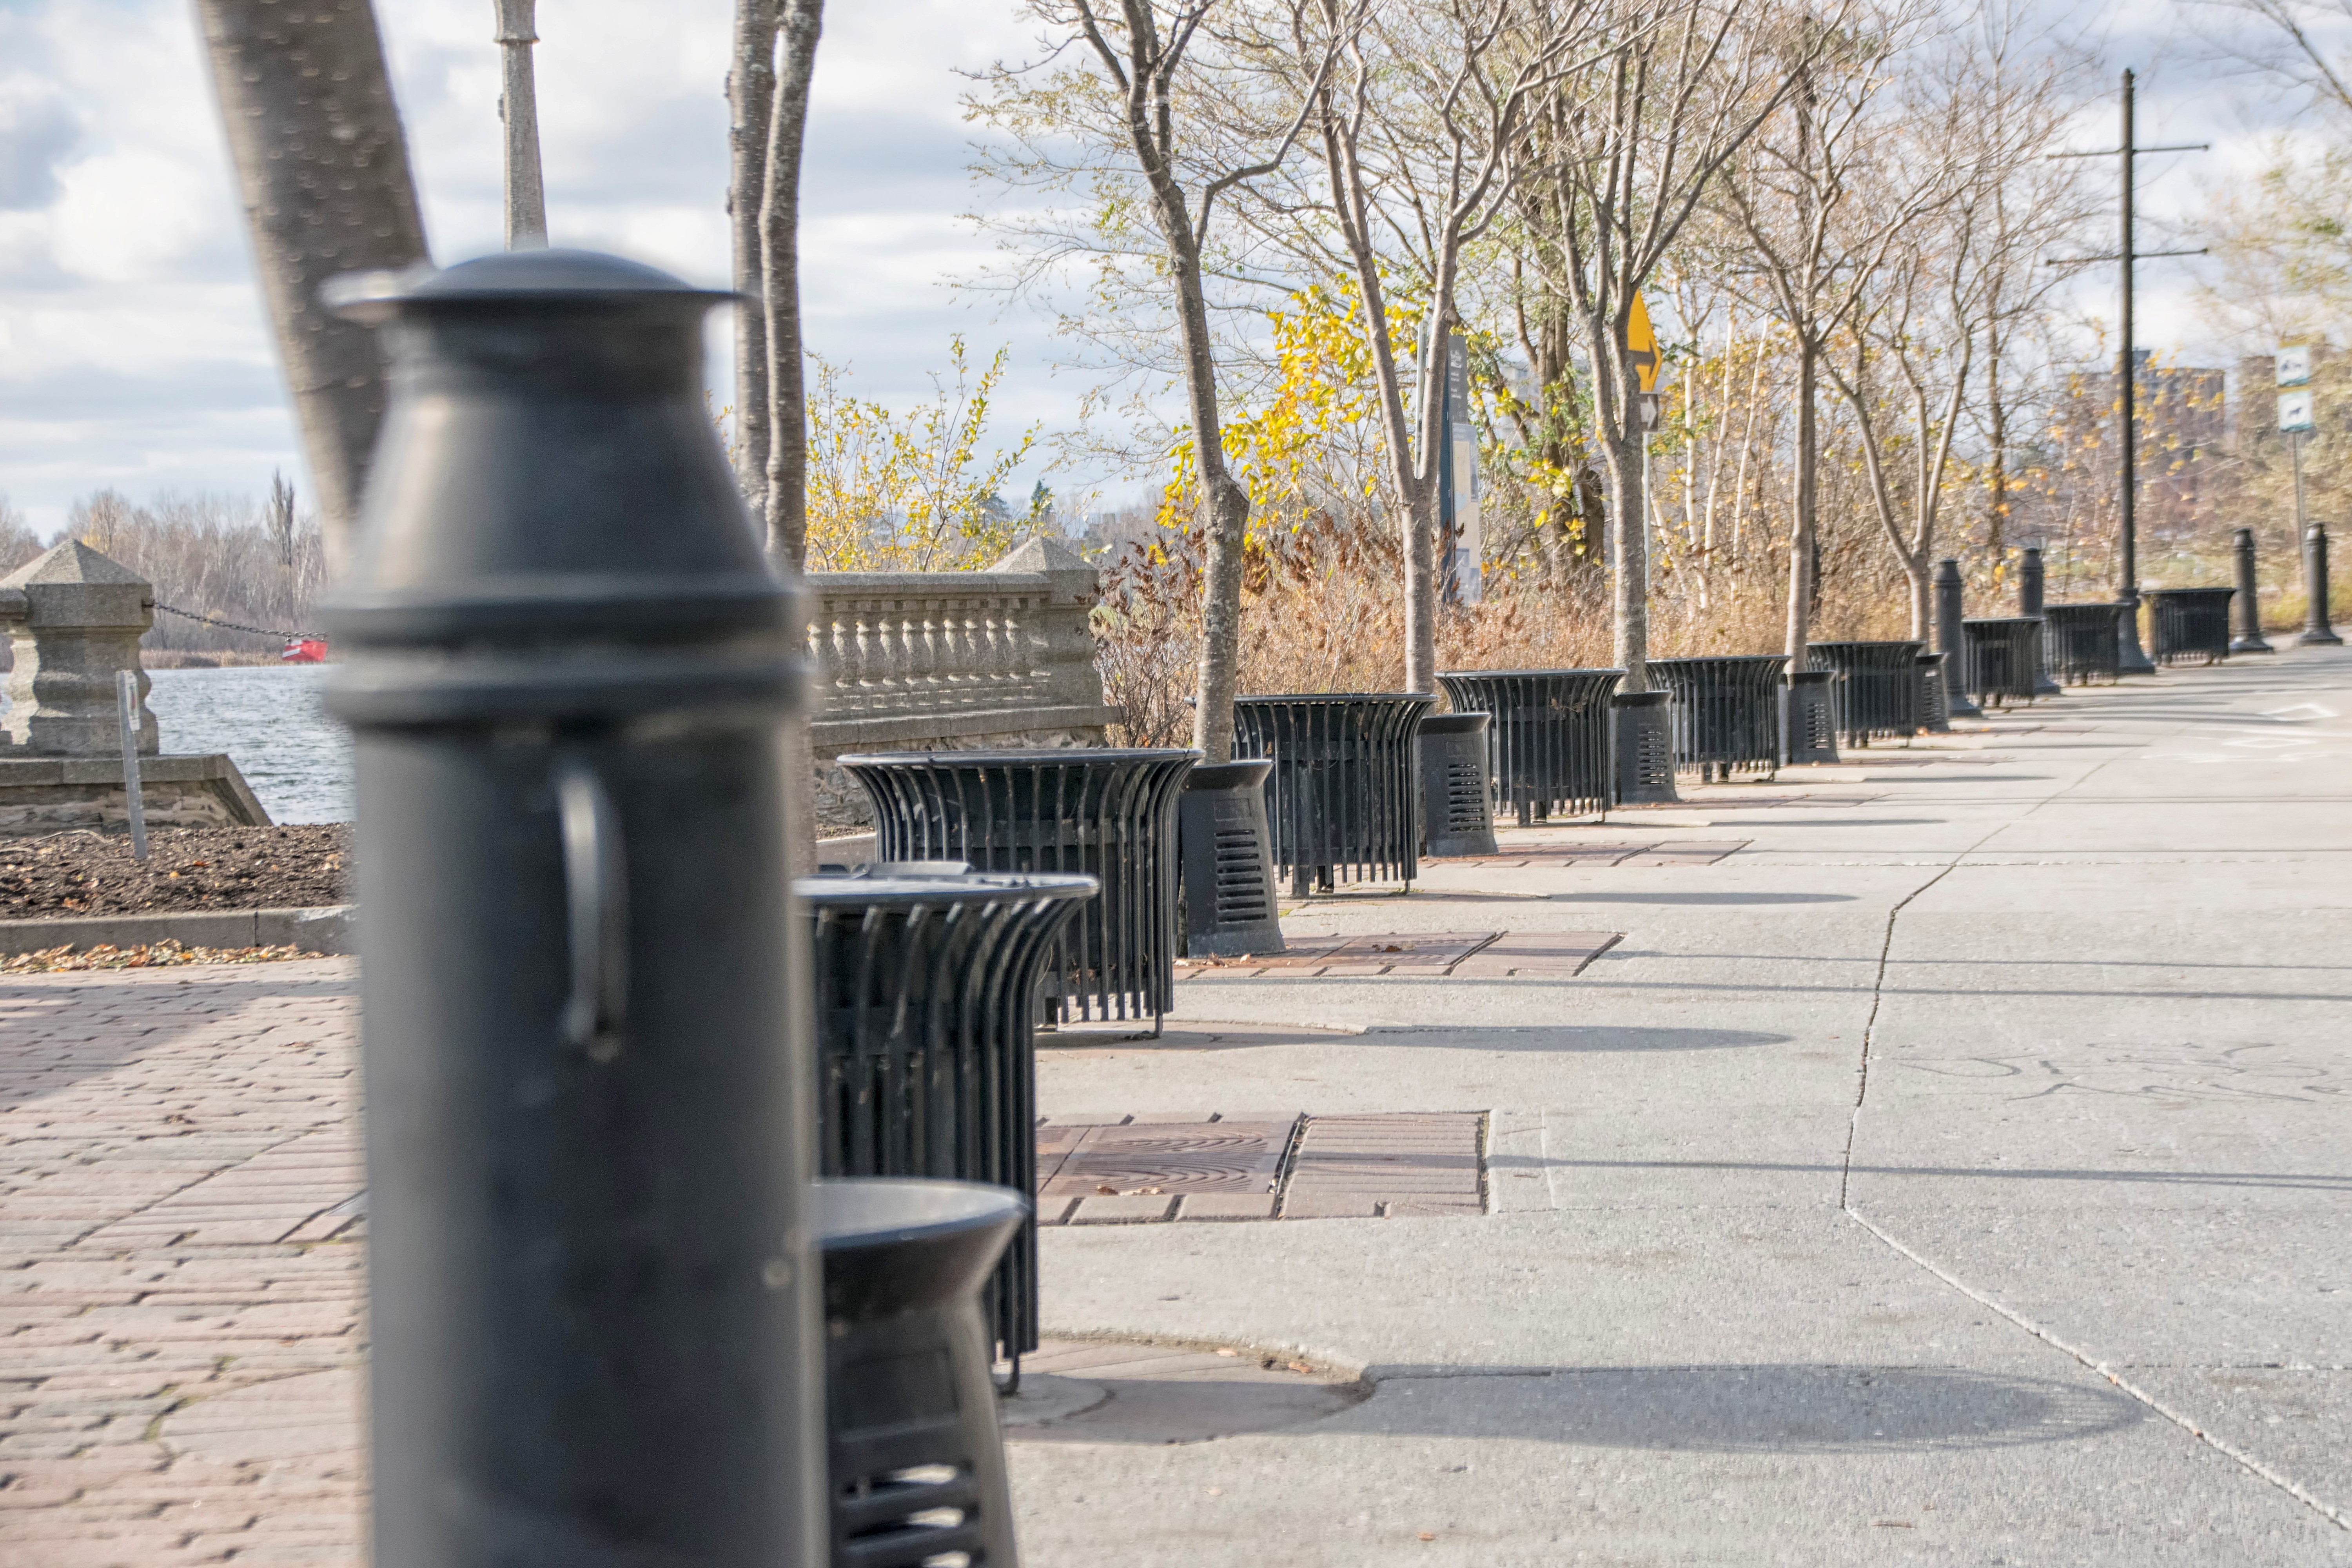
nature, structure, sidewalk, city, column, lighting, canada, quebec, sherbrooke